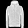
Label: Coat